Rail transport in Lithuania

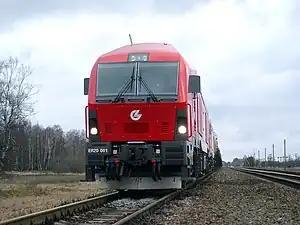
Siemens ER20CF locomotive operated by LTG Cargo

LTG Cargo company provides freight transportation corridors for or between the following regions: